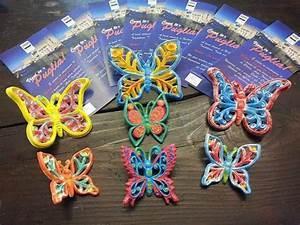
butterfly